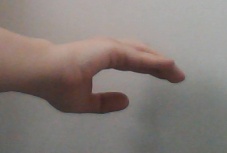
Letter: jeem